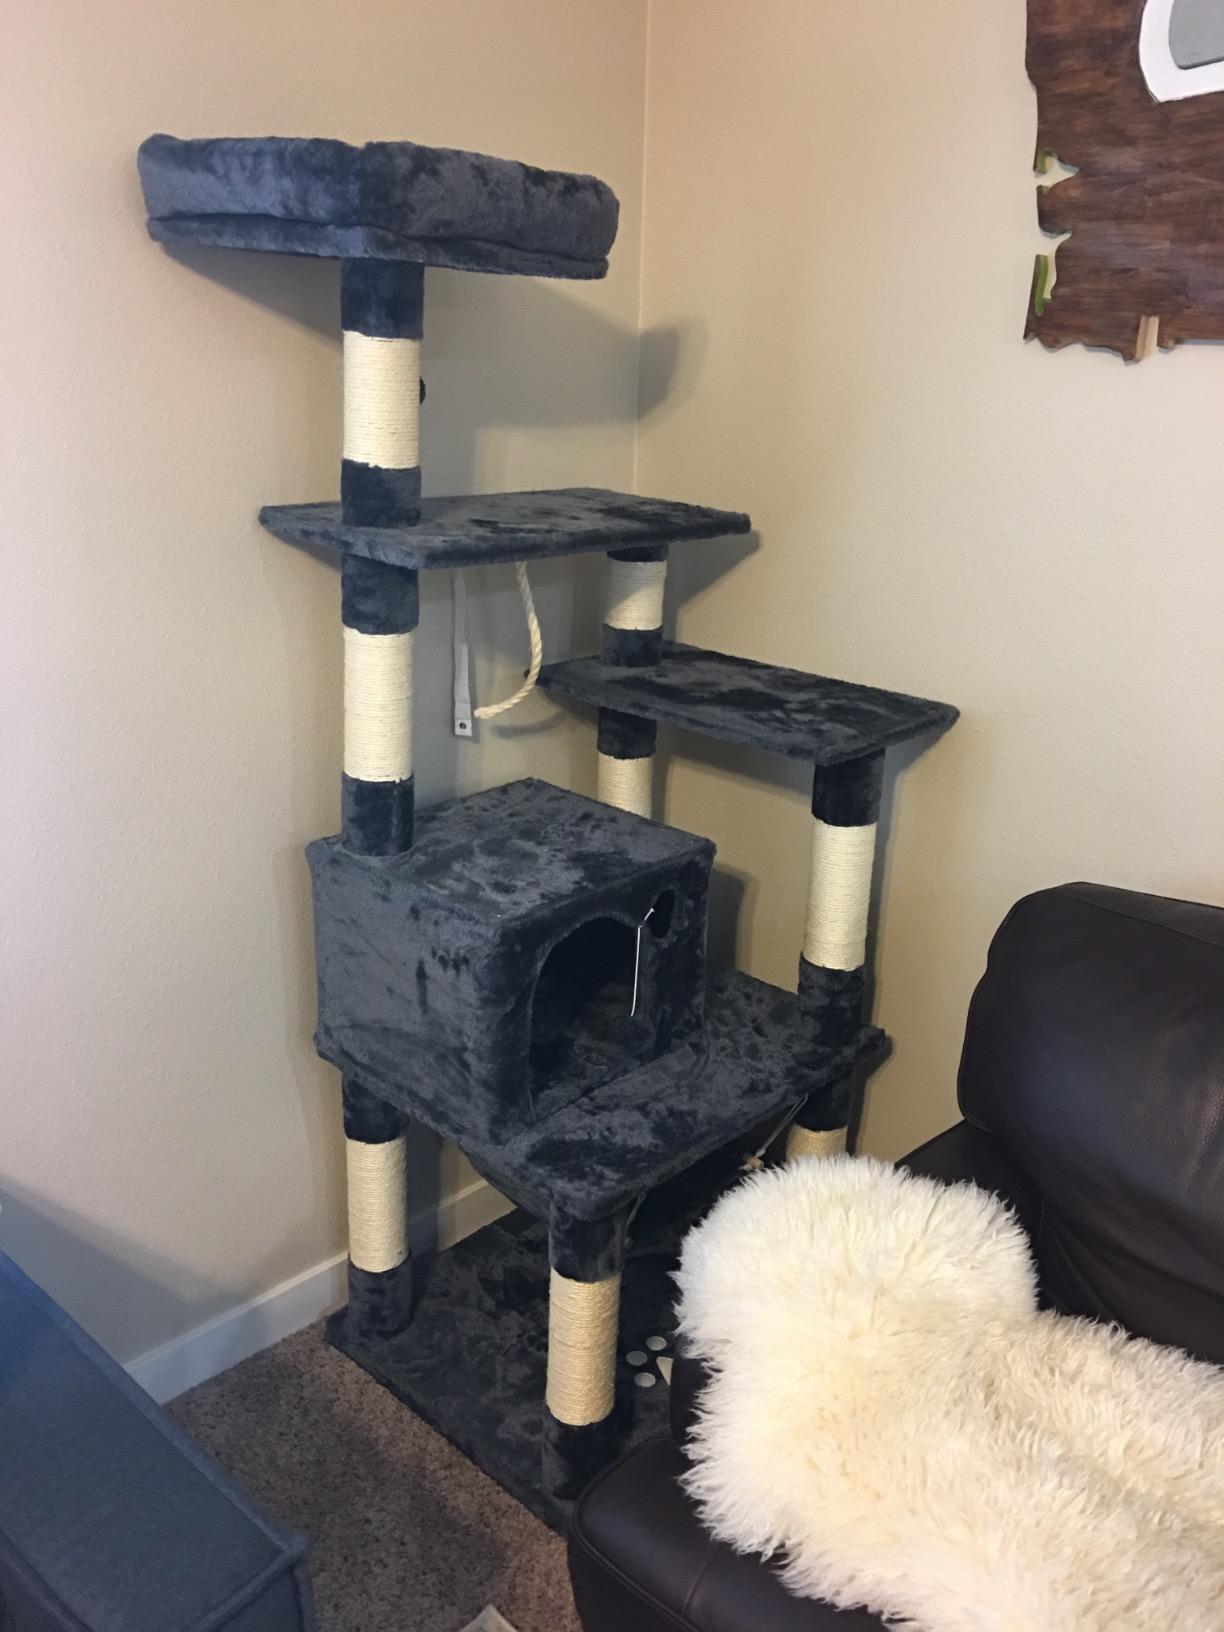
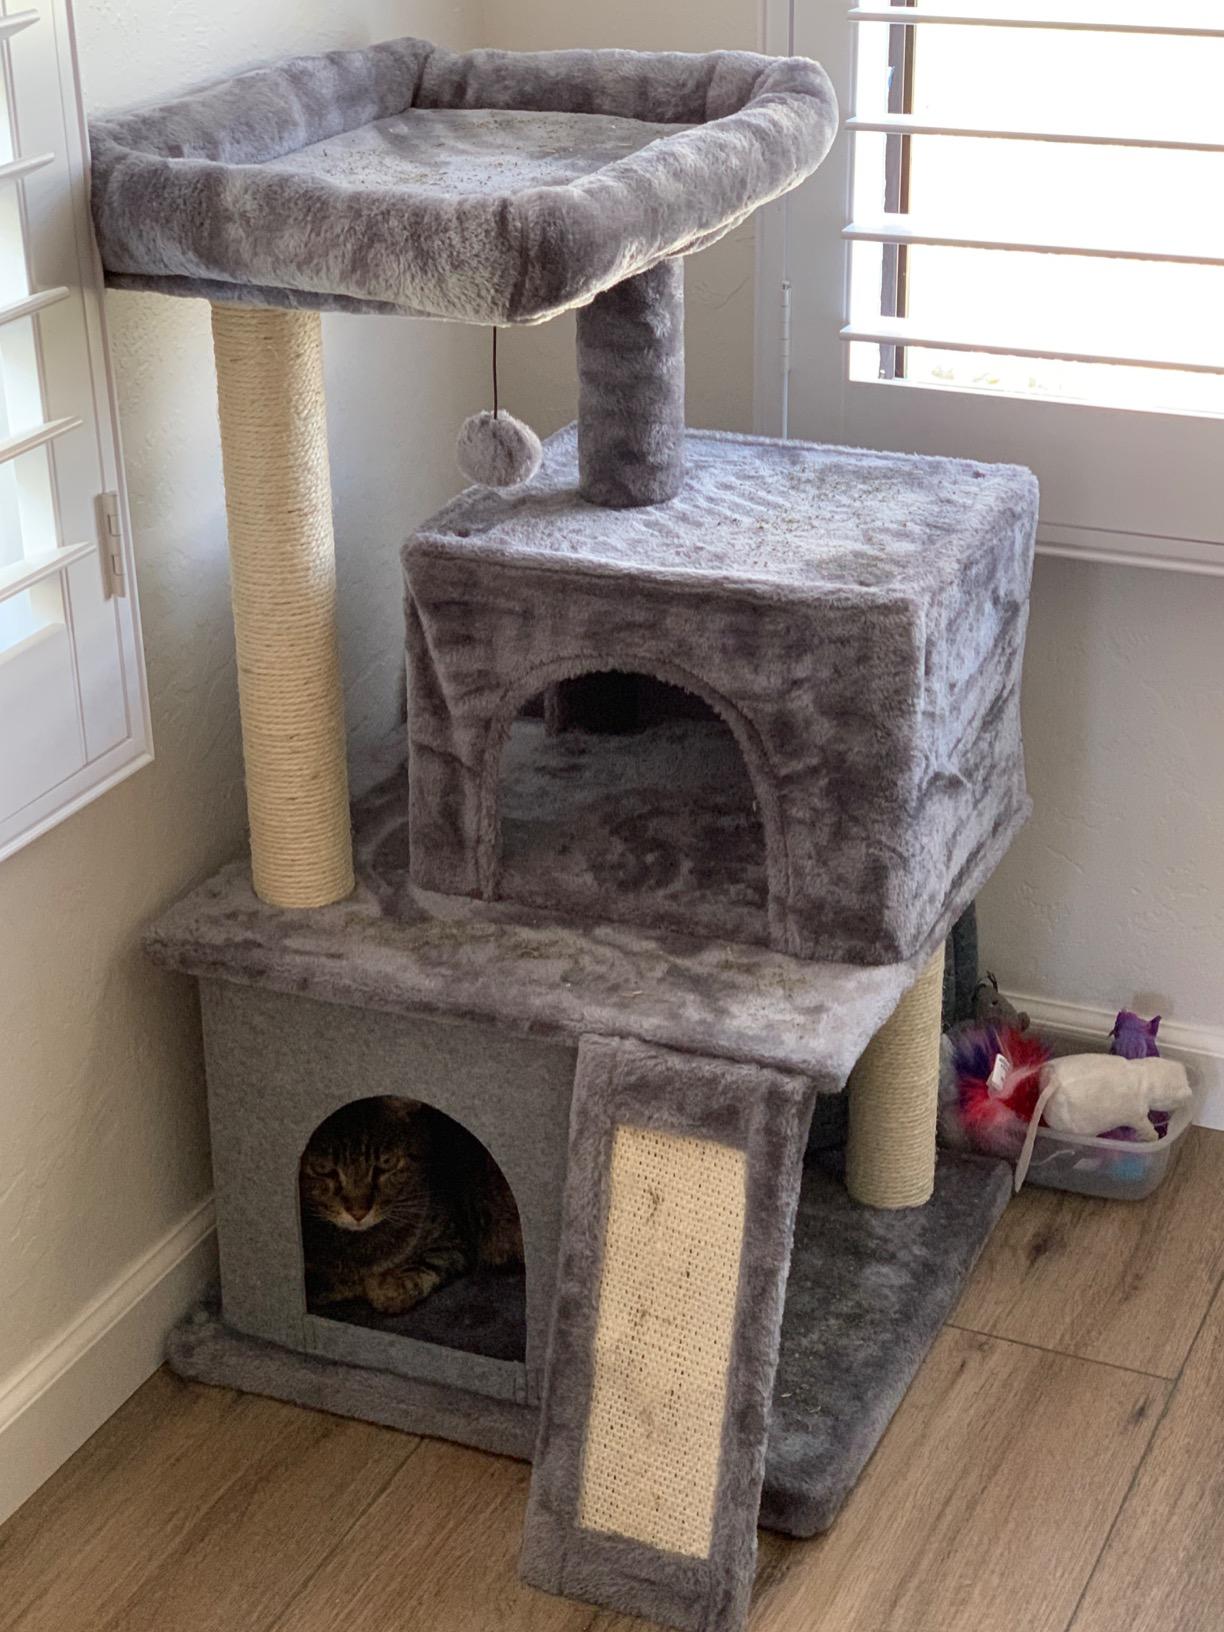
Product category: items_cat tree
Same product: no